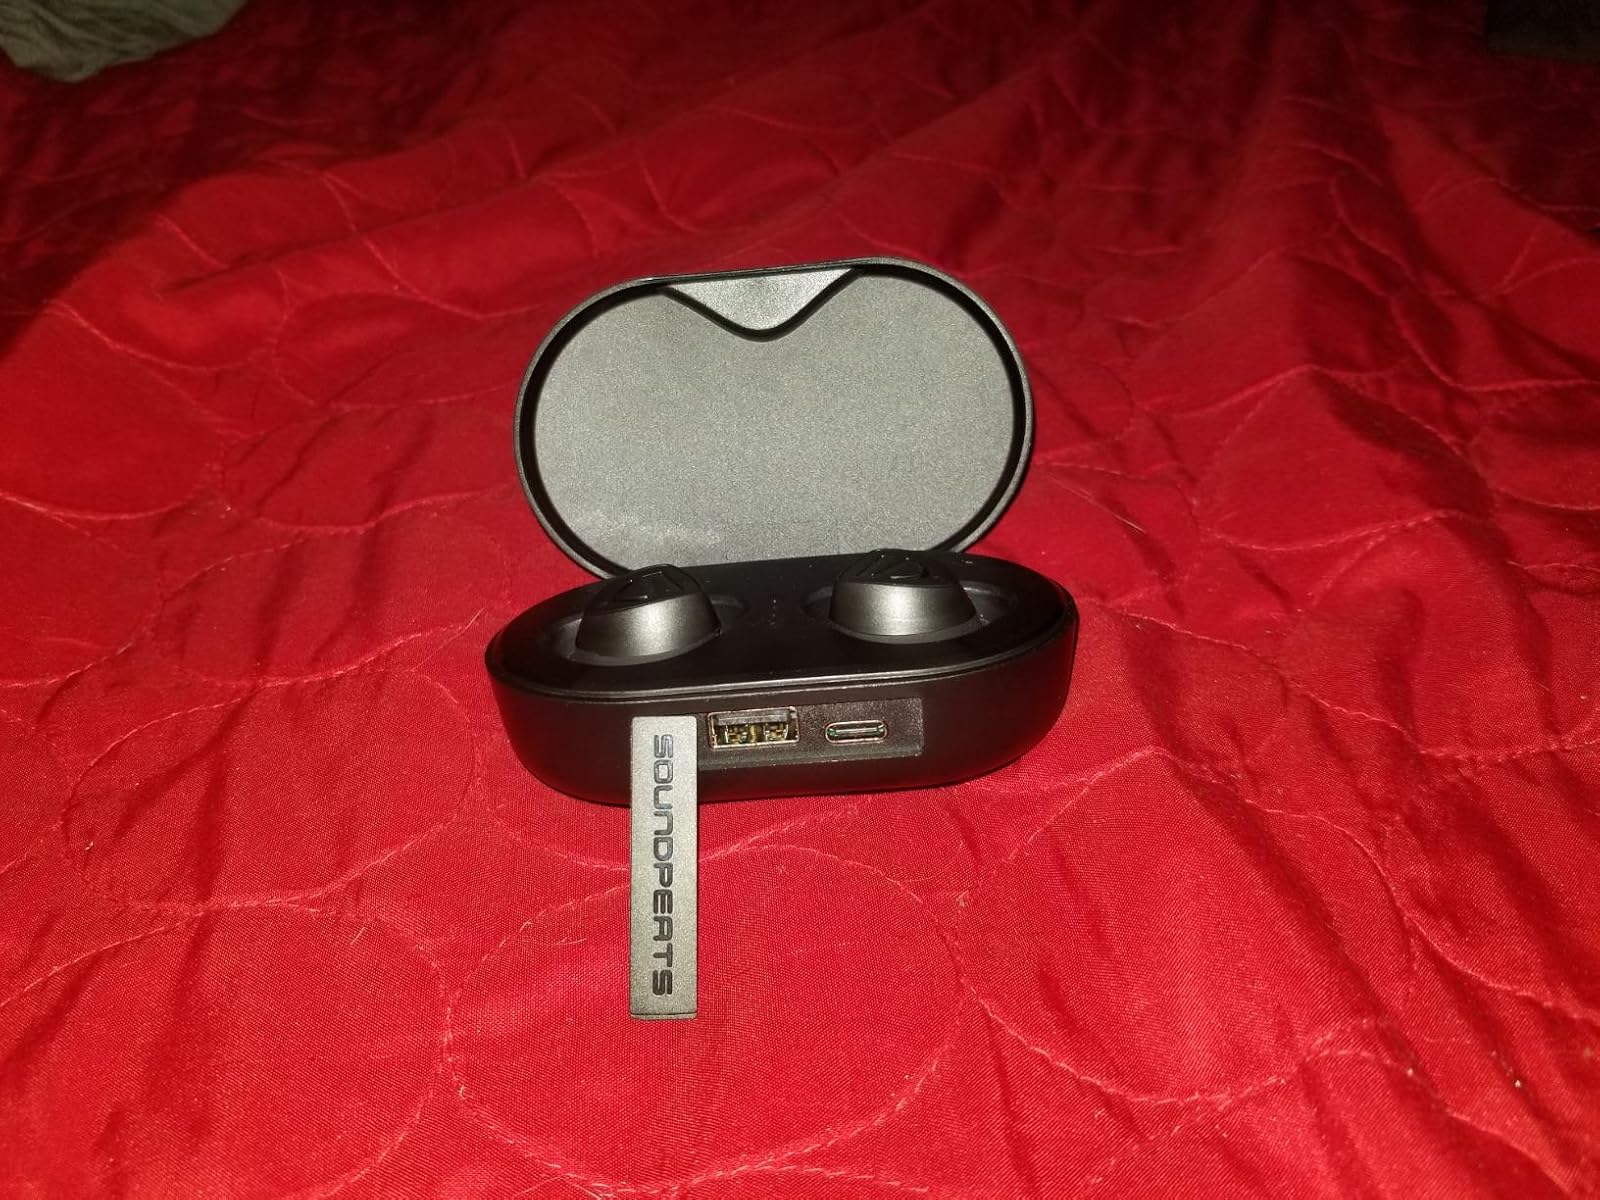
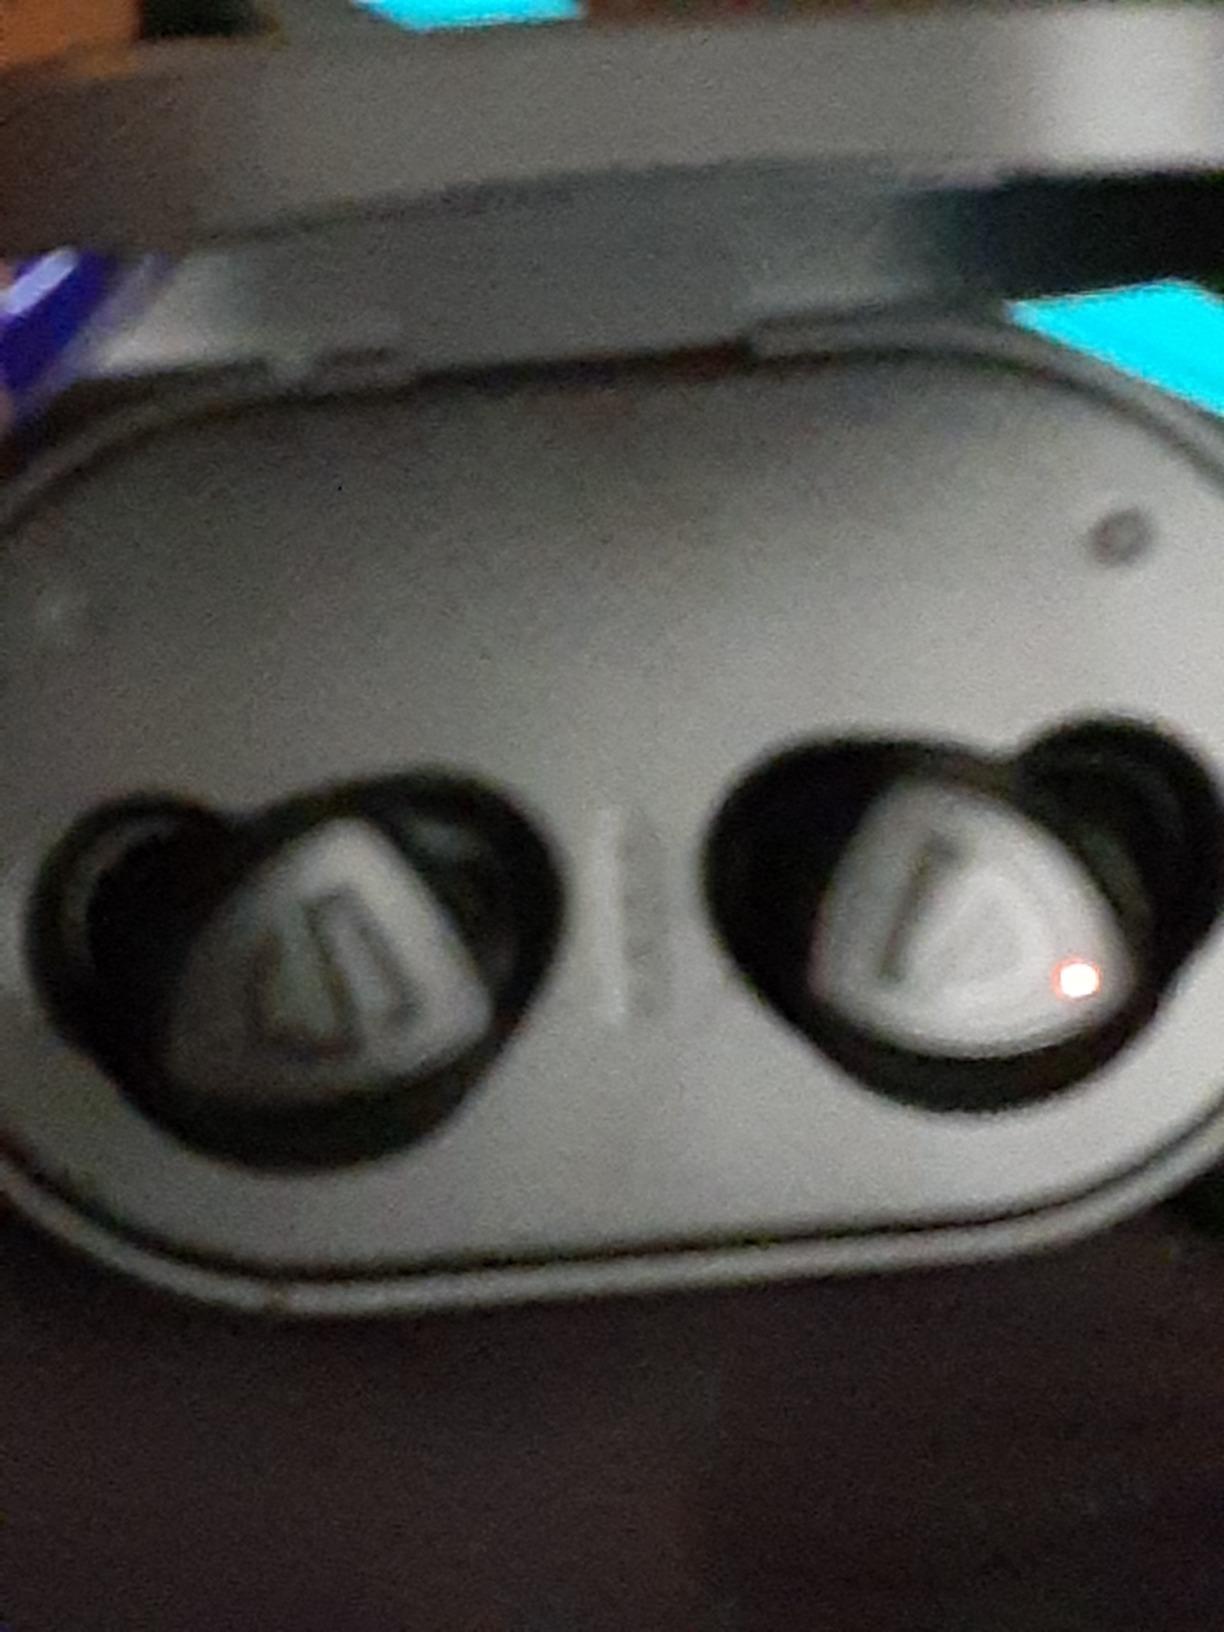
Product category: earbuds
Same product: yes